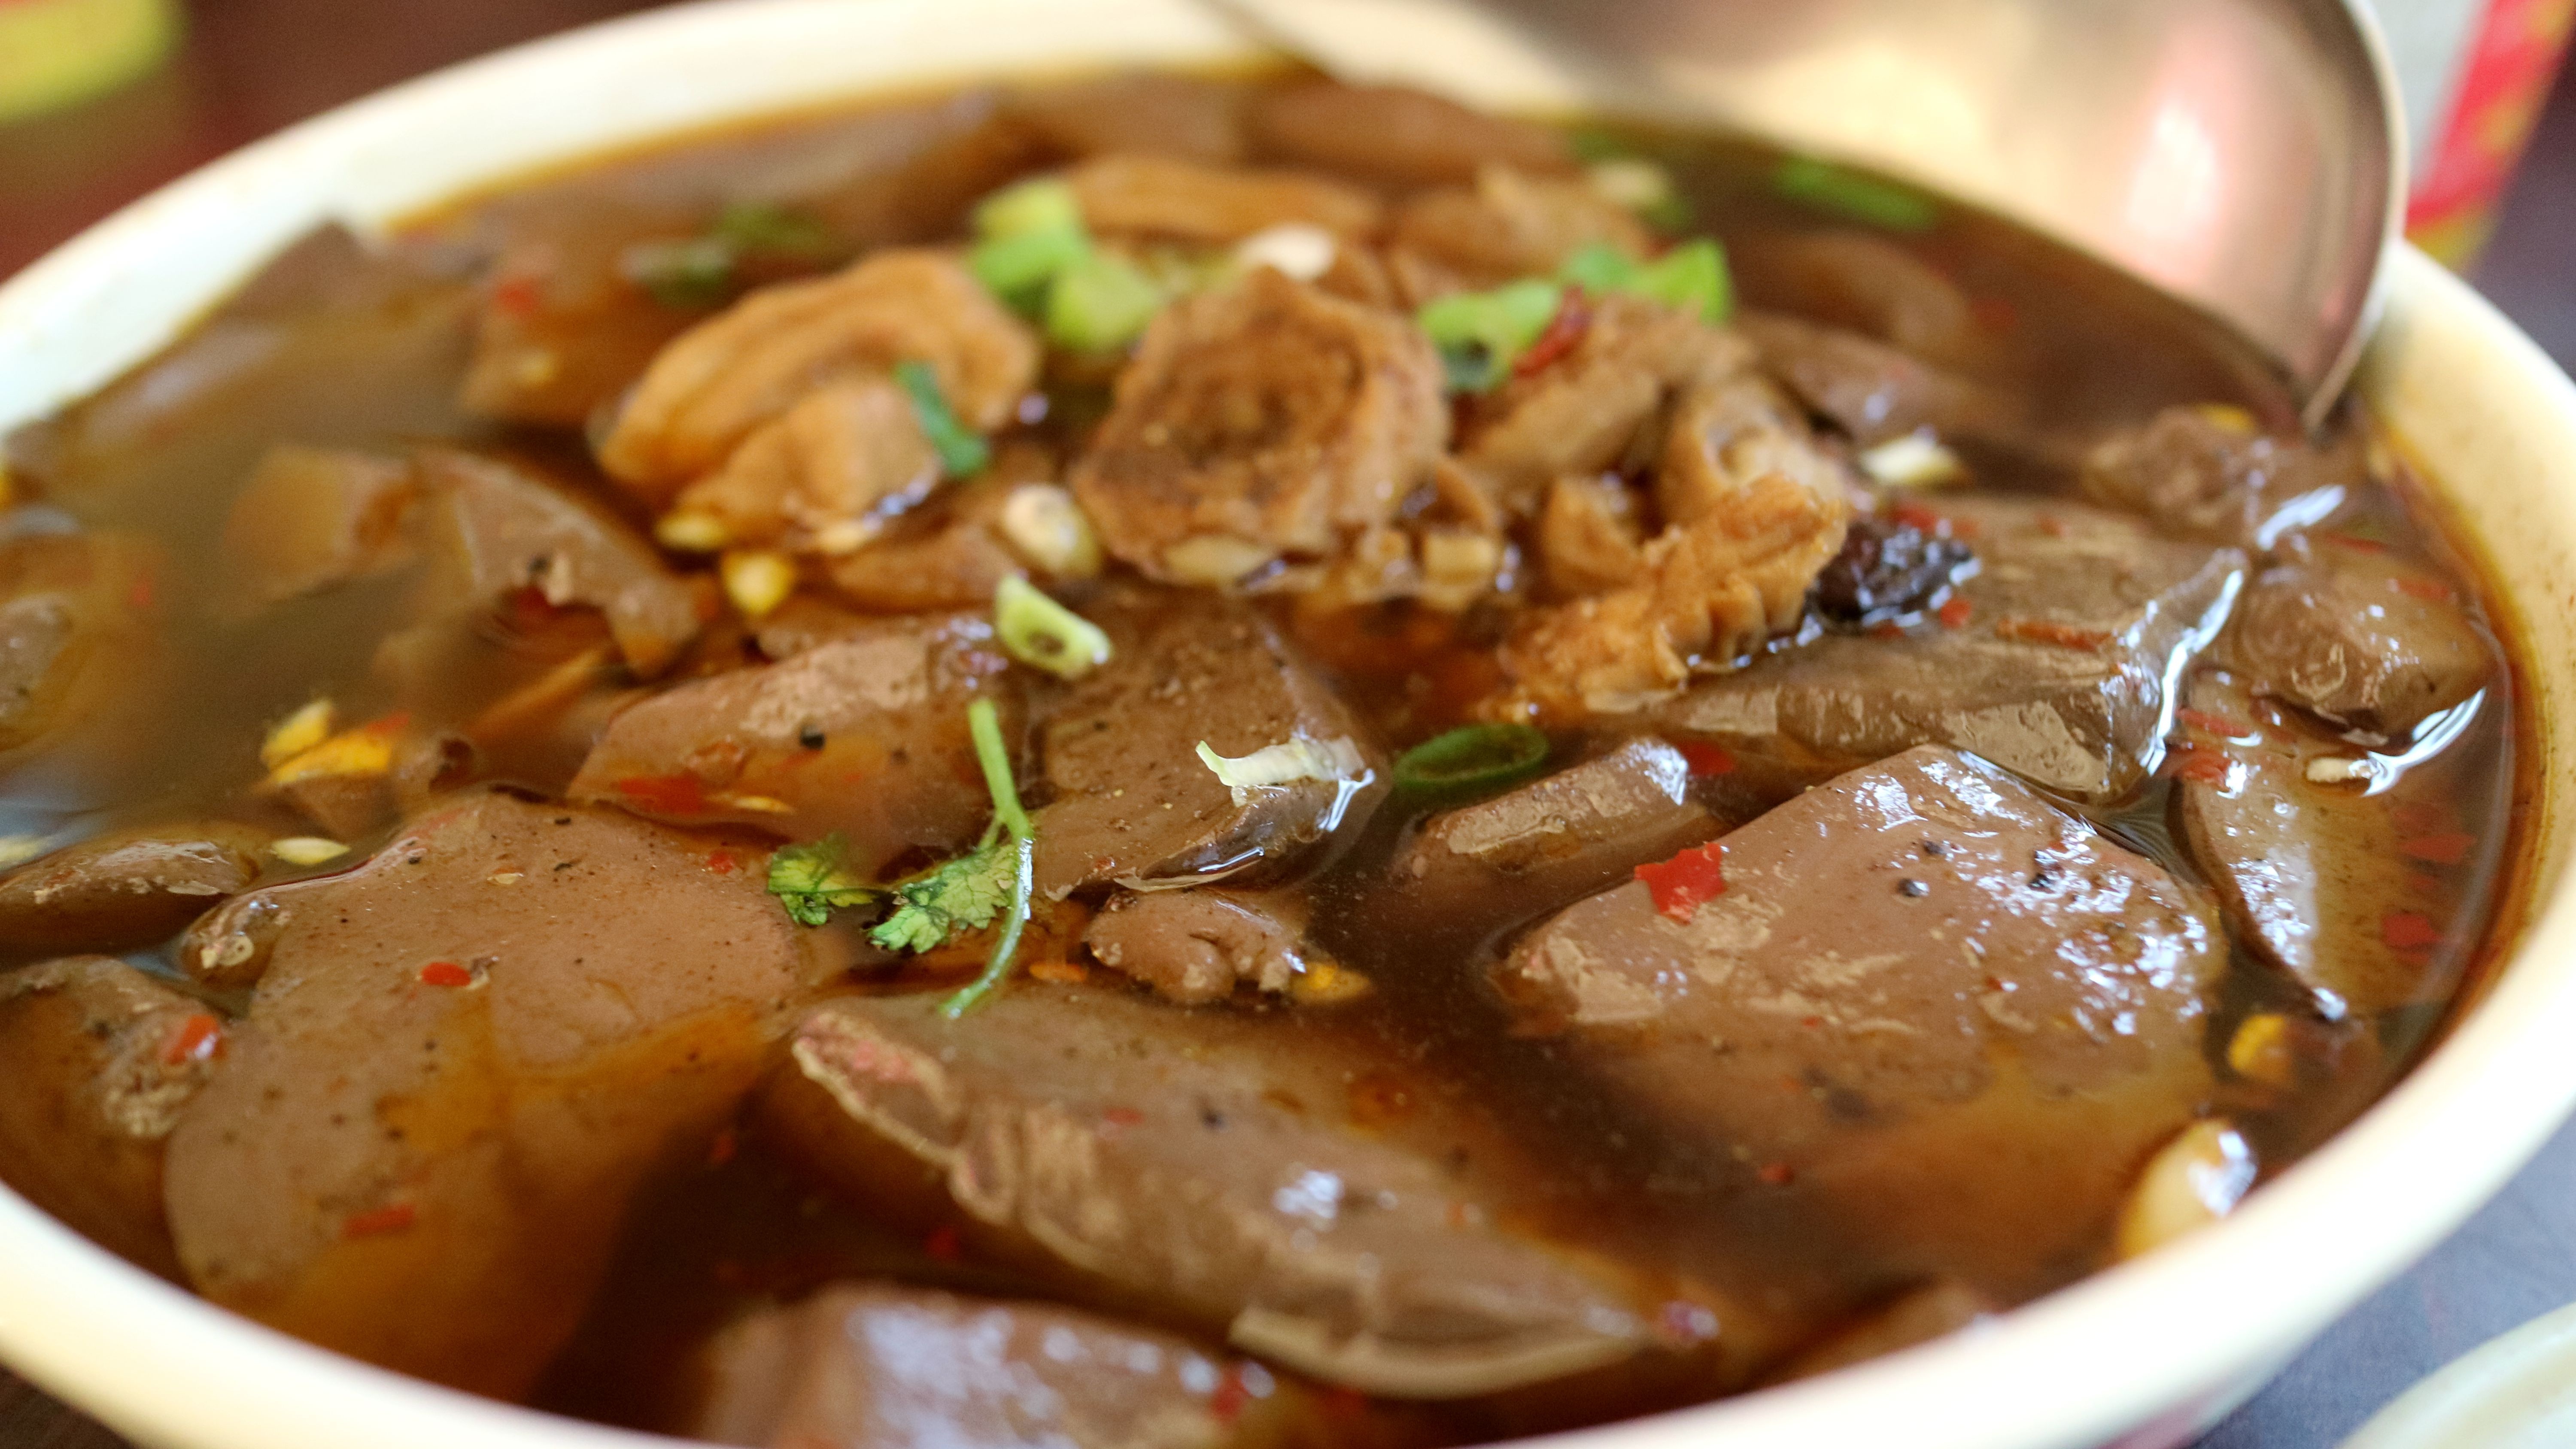
dish, food, produce, gourmet, snack, meat, cuisine, beef, soup, stew, asian food, duck, spicy, pig, taiwan, red pepper, curry, mein, shallot, thai food, chinese food, gumbo, spicy duck blood, duck blood, xin, xin kou, southeast asian food